Club Bing

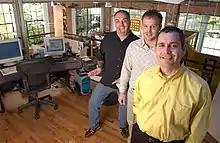
Blockdot original founders in their first office in 2002

Many of the games for Club Bing were built by Blockdot, a defunct branded entertainment and game studio based in Dallas, Texas, United States. In August 2005, it was purchased by Media General. By 2016, the company was no longer in business.